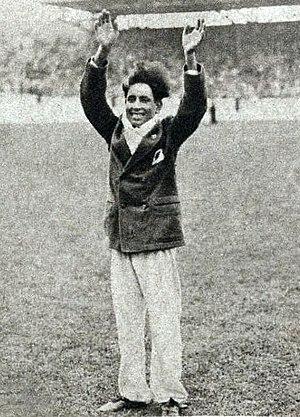
Ahmed Boughéra El Ouafi est un athlète et ouvrier français, né le 15 octobre 1898 à Ouled Djellal en Algérie et mort le 18 octobre 1959 à Saint-Denis en France.